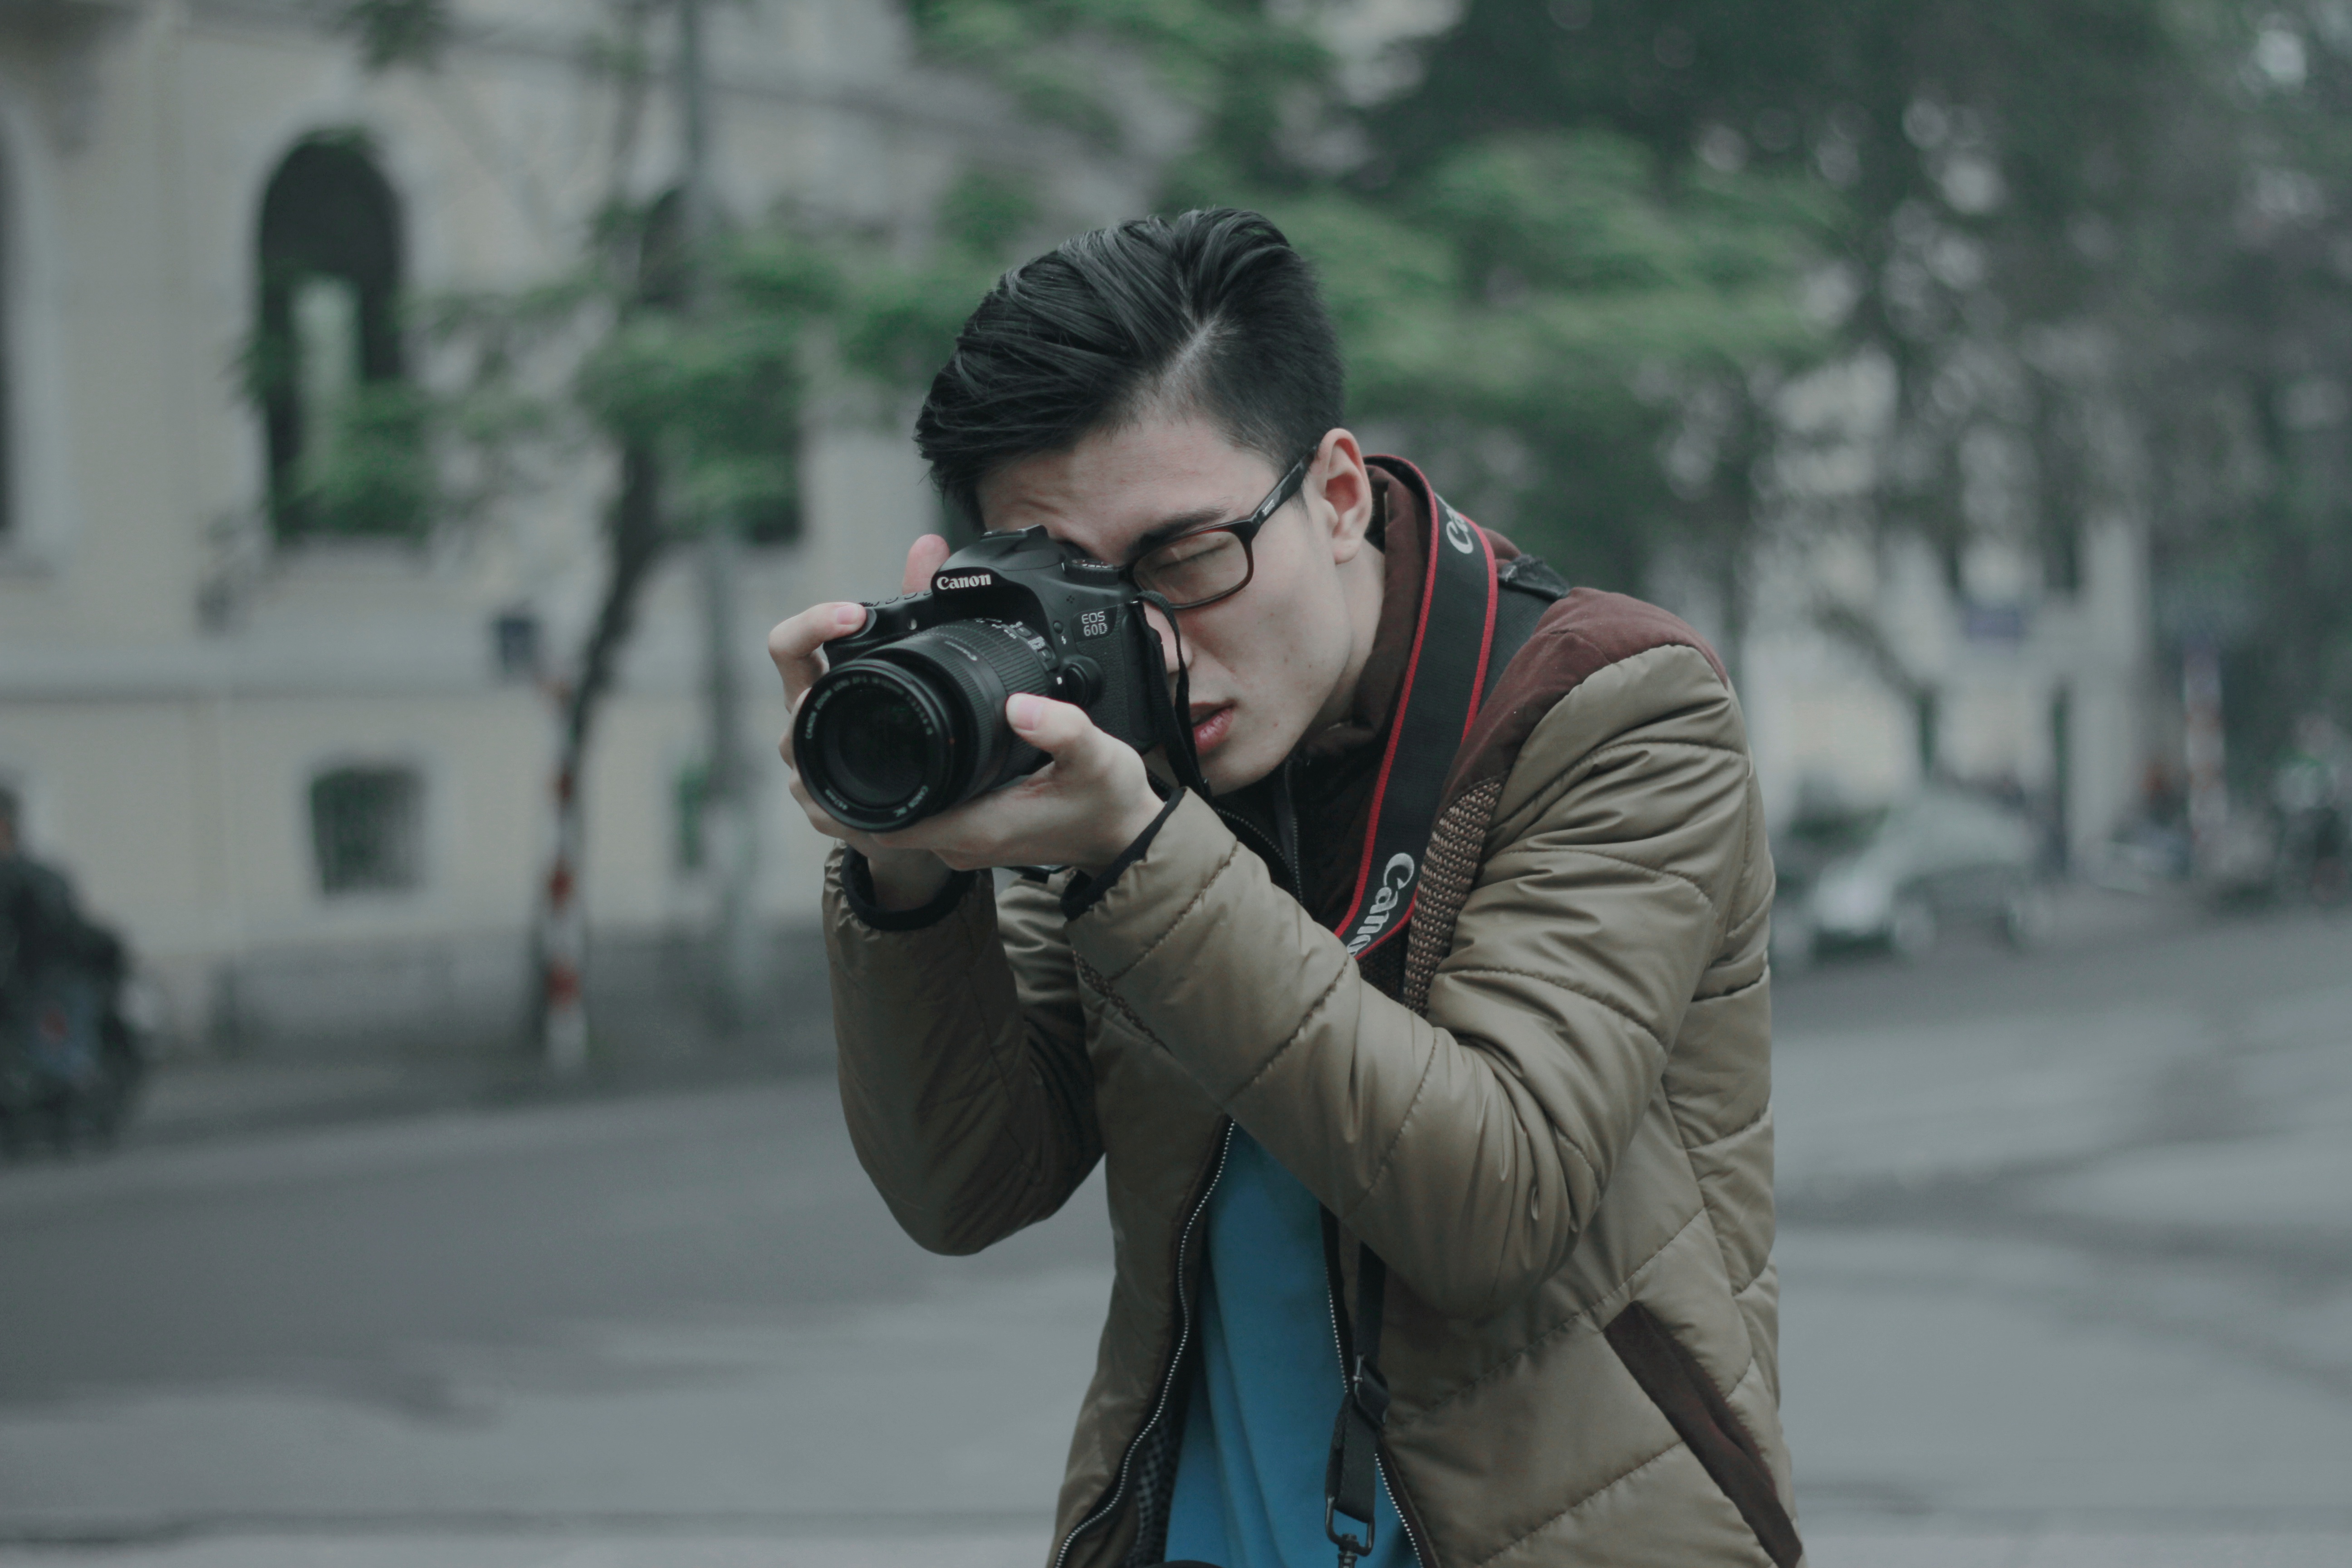
man, person, street, camera, photographer, canon, photograph, interaction, cinematographer, camera operator